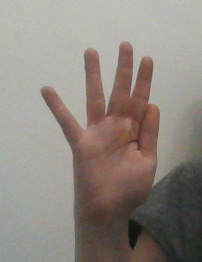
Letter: sheen